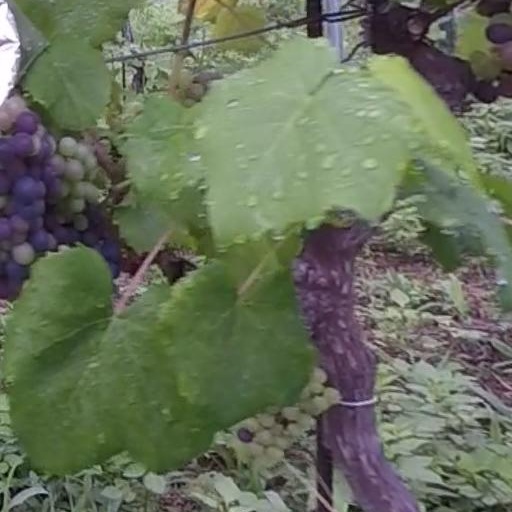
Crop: grape